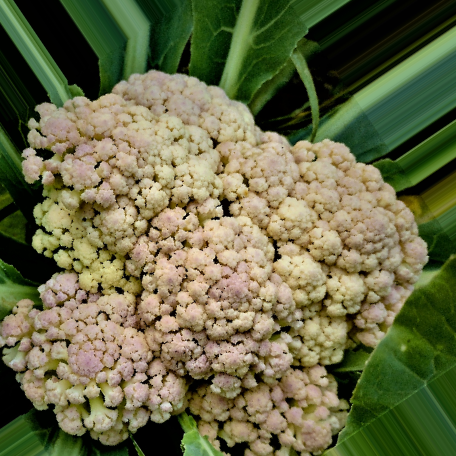
Label: Bacterial spot rot